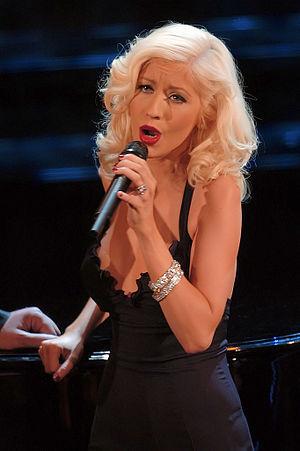
Vision of Love est une chanson de l'artiste américaine Mariah Carey. Elle est le premier single de la chanteuse et apparaît sur son premier album. Écrite par Carey et Ben Margulies, Vision of Love sort le 15 mai 1990 sous le label Columbia Records. Après avoir présenté la chanson à Columbia, celle-ci est produite par Rhett Lawrence et Narada Michael Walden. Vision of Love a un tempo lent, Carey elle-même en choriste et introduit sa voix de sifflet. La chanson parle d'une relation amoureuse. Carey décrit la vision de l'amour qu'elle aimerait connaître et aussi celle qu'elle a envers son amoureux.
Le 18 décembre est le 352ᵉ jour de l'année du calendrier grégorien, le 353ᵉ en cas d'année bissextile. Il reste 13 jours avant la fin de l'année.
The Voice est la version américaine de l'émission musicale The Voice lancée en 2010 par John de Mol. Elle est diffusée depuis le 26 avril 2011 sur le réseau NBC et au Canada sur le réseau CTV ou CTV Two.
La discographie de Christina Aguilera, une chanteuse et auteure-compositrice-interprète américaine, est composé de huit albums studio, une compilation, quarante-deux singles, quatre albums vidéo et quarante vidéoclips.